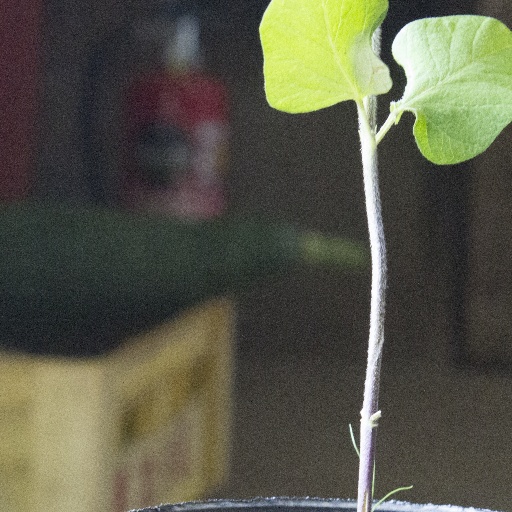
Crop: soybean